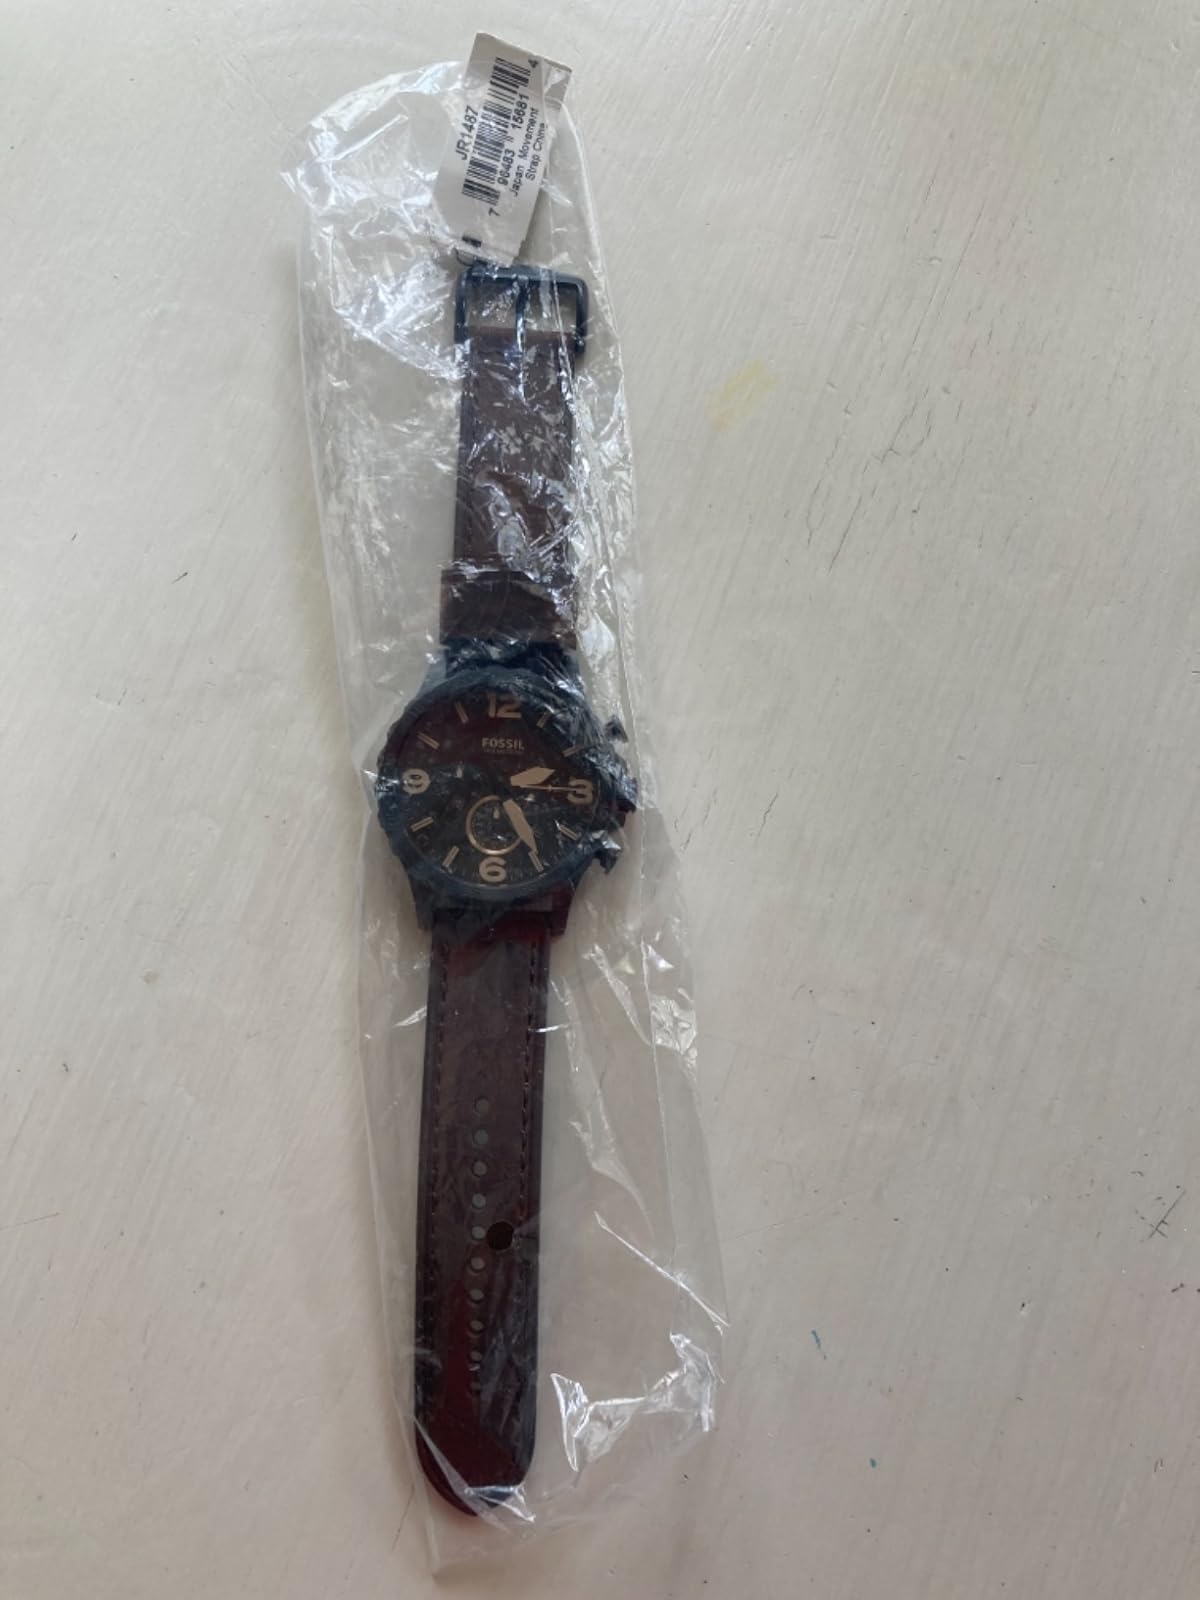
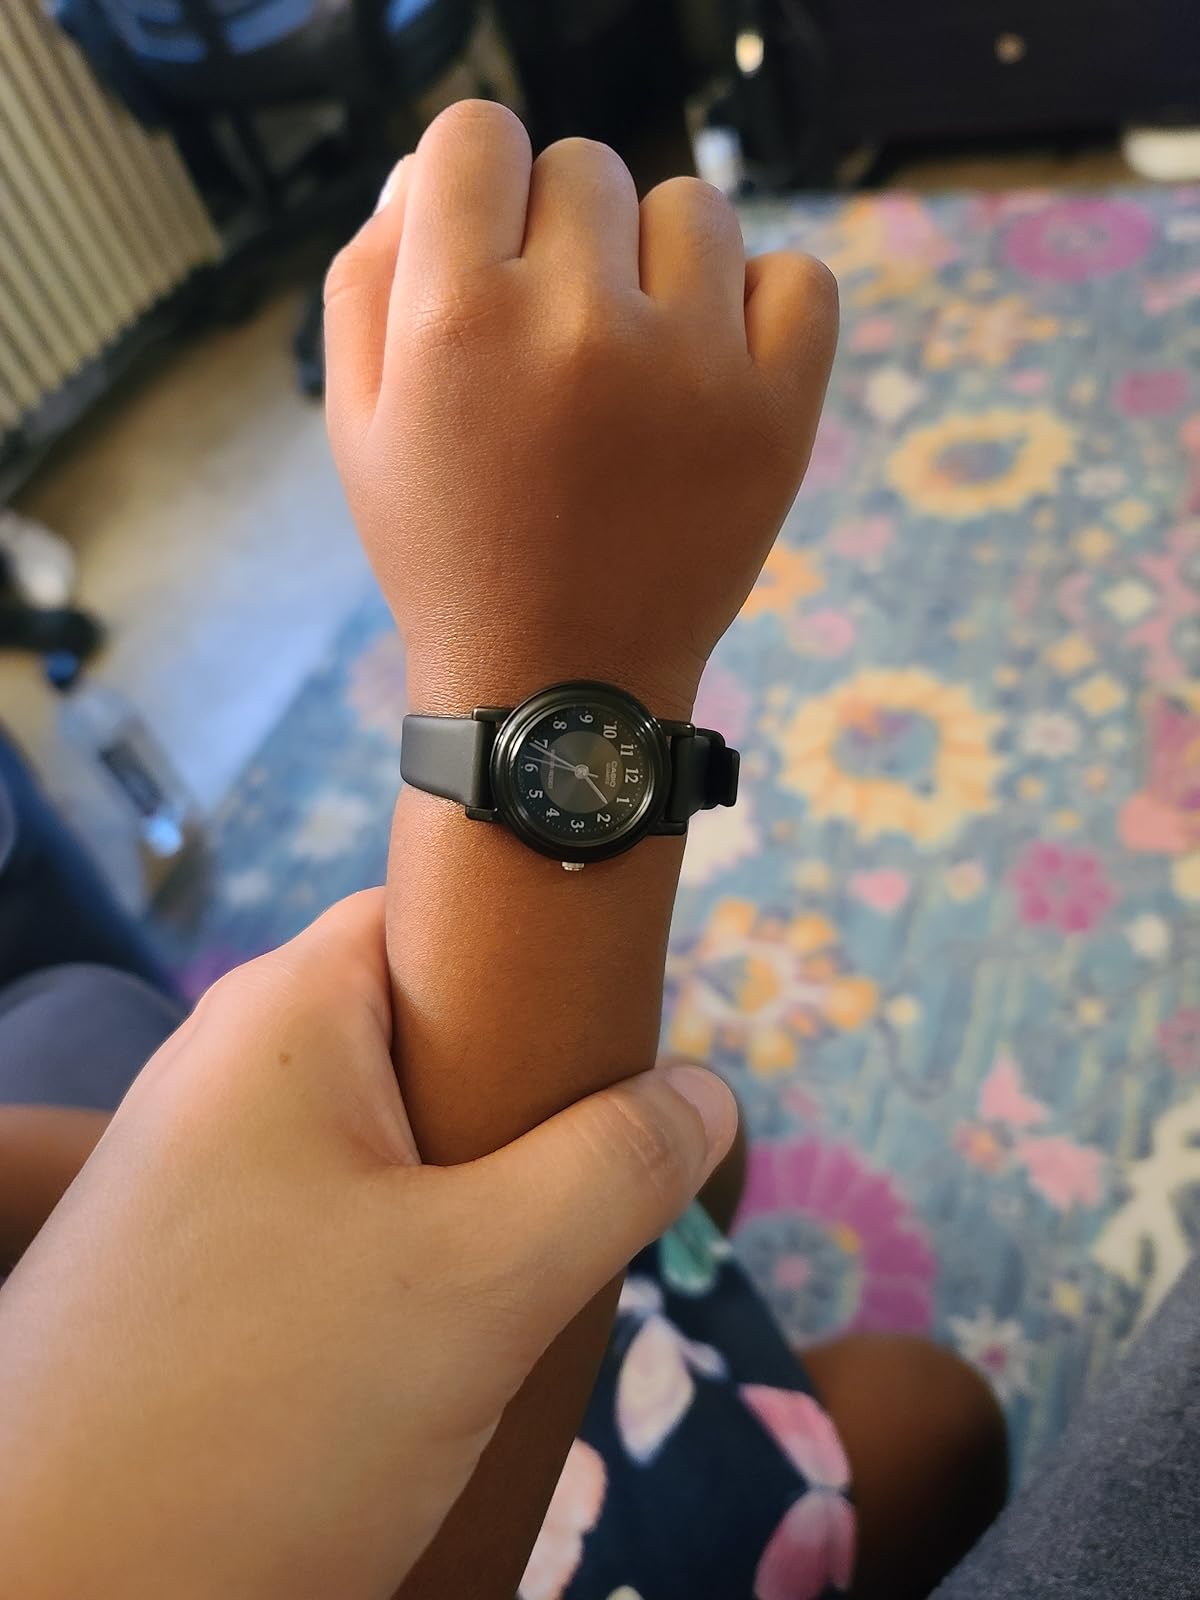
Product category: accessories_watch
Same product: no